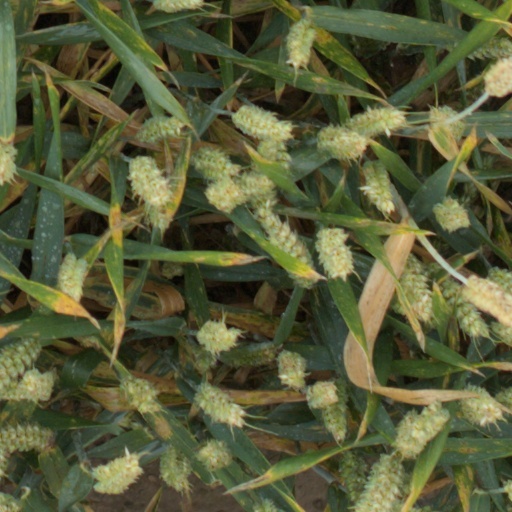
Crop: wheat